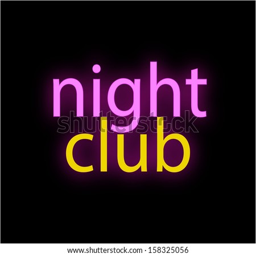
neon on the black background